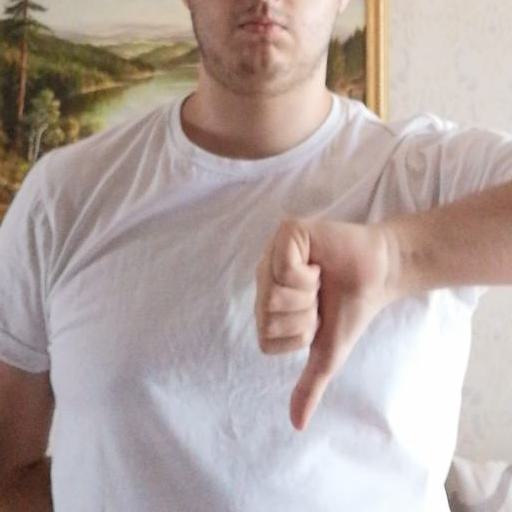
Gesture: dislike